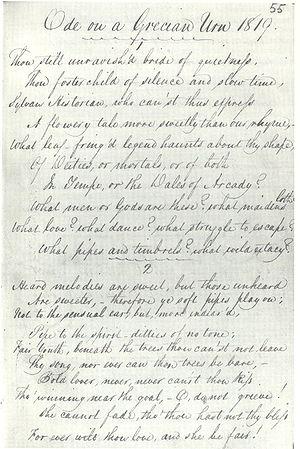
Ode sur une urne grecque, en anglais Ode on a Grecian Urn, est un poème de John Keats composé en mai 1819 et publié anonymement en janvier 1820, dans le quinzième numéro de la revue Annals of the Fine Arts. Elle a été traduite en français en 1968 par Albert Laffay dans un recueil de poèmes de Keats.